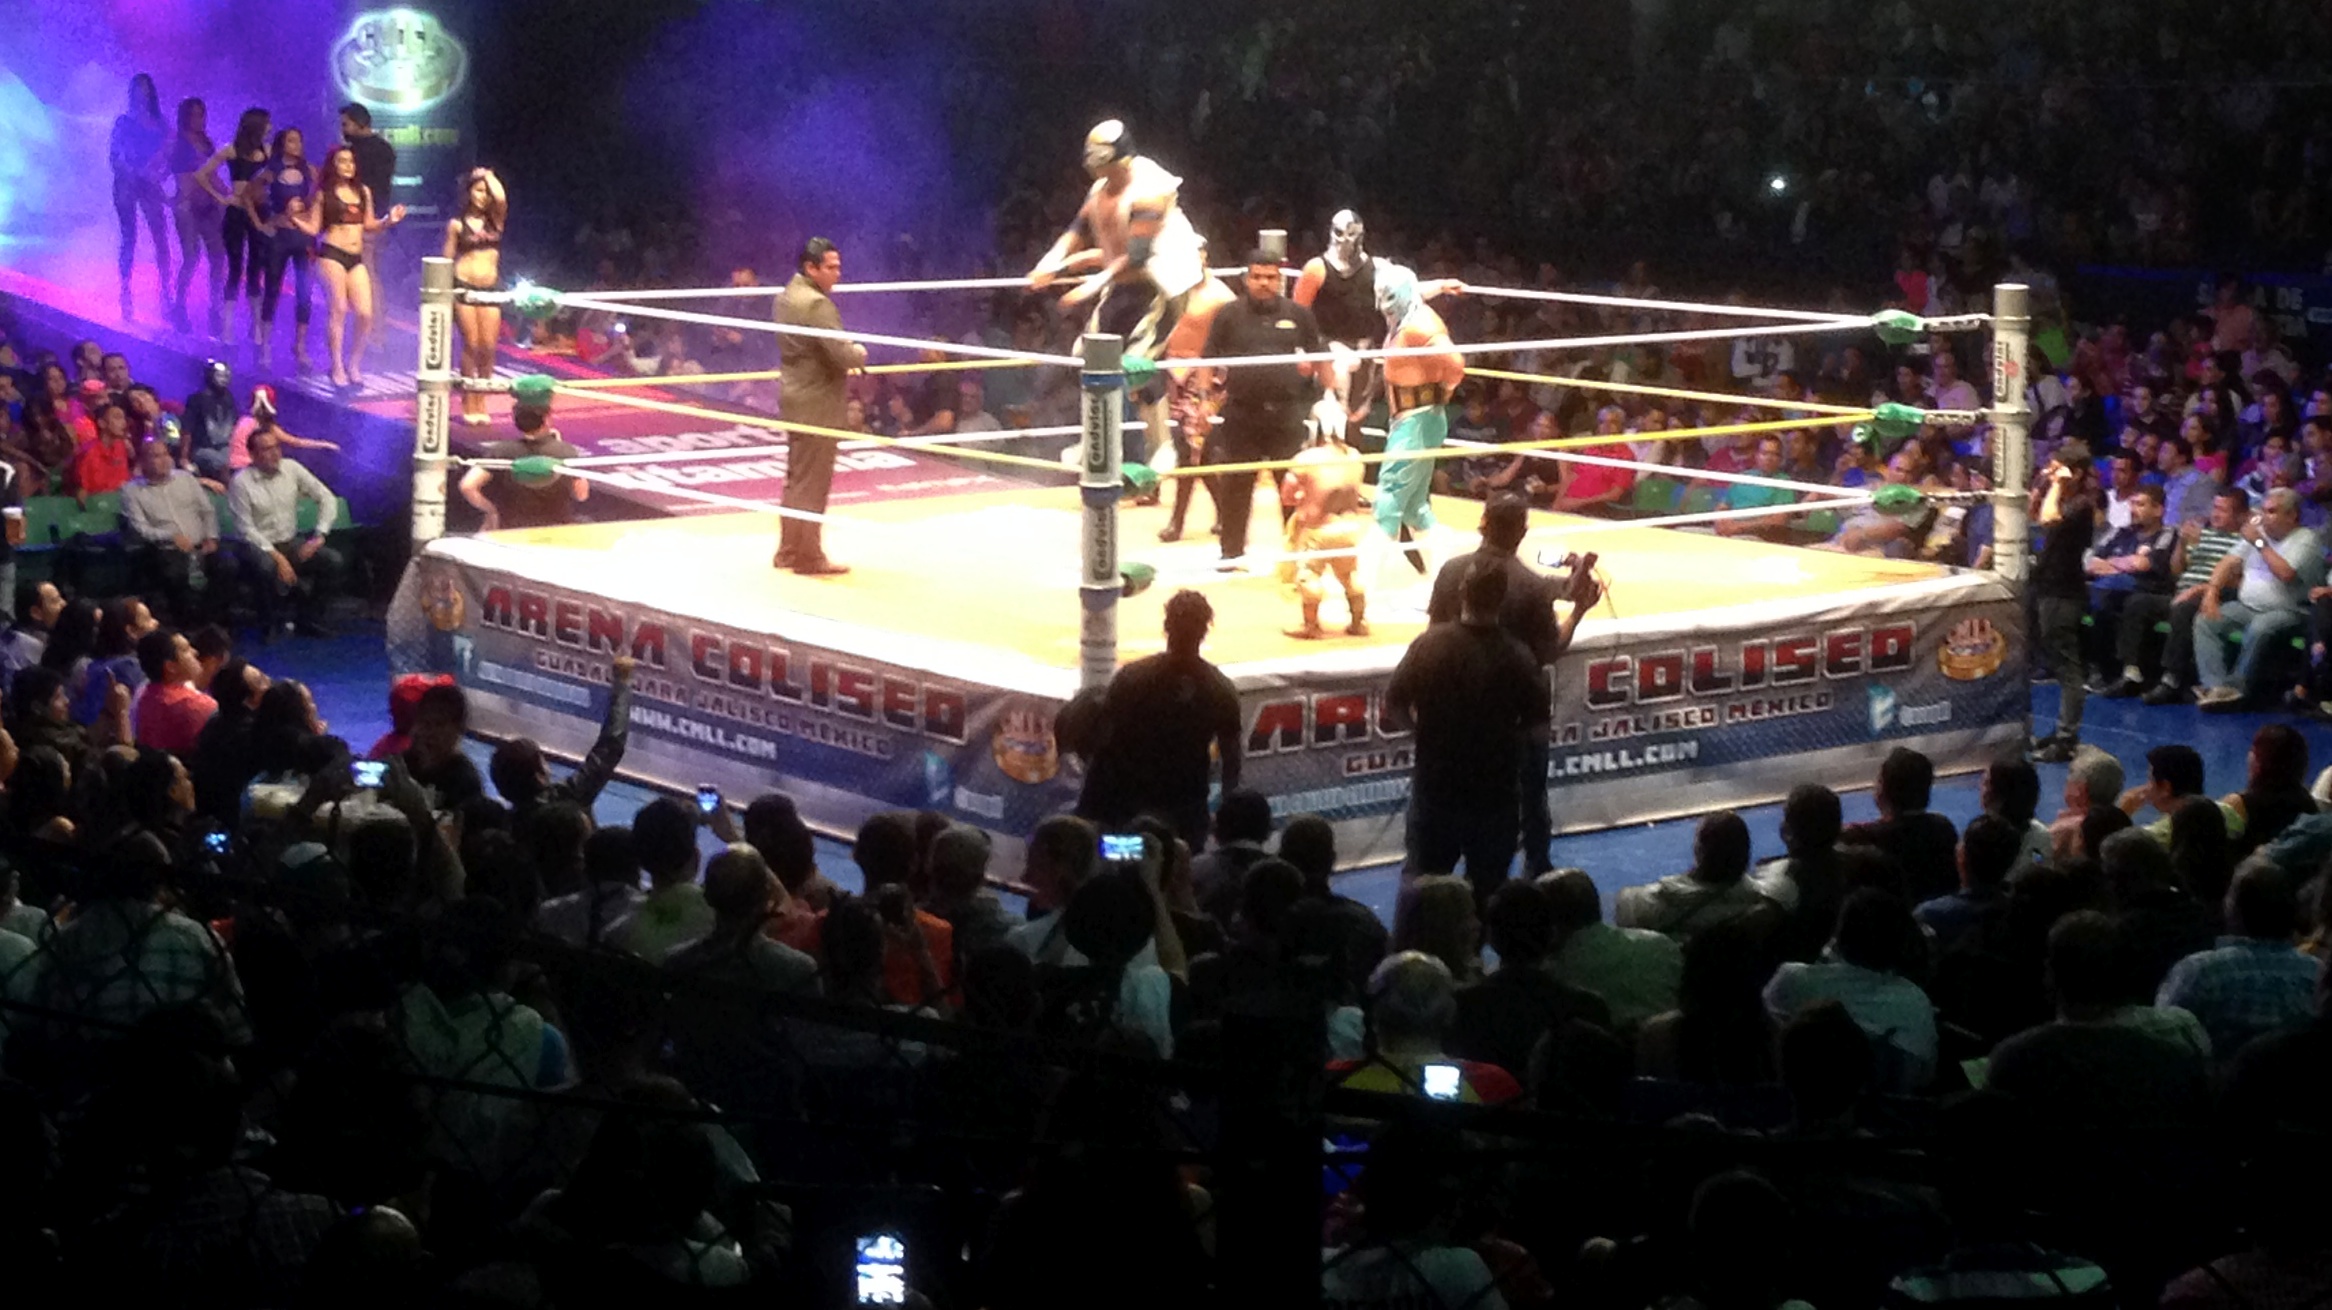
crowd, audience, festival, performance, udgagora, entertainment, sport venue